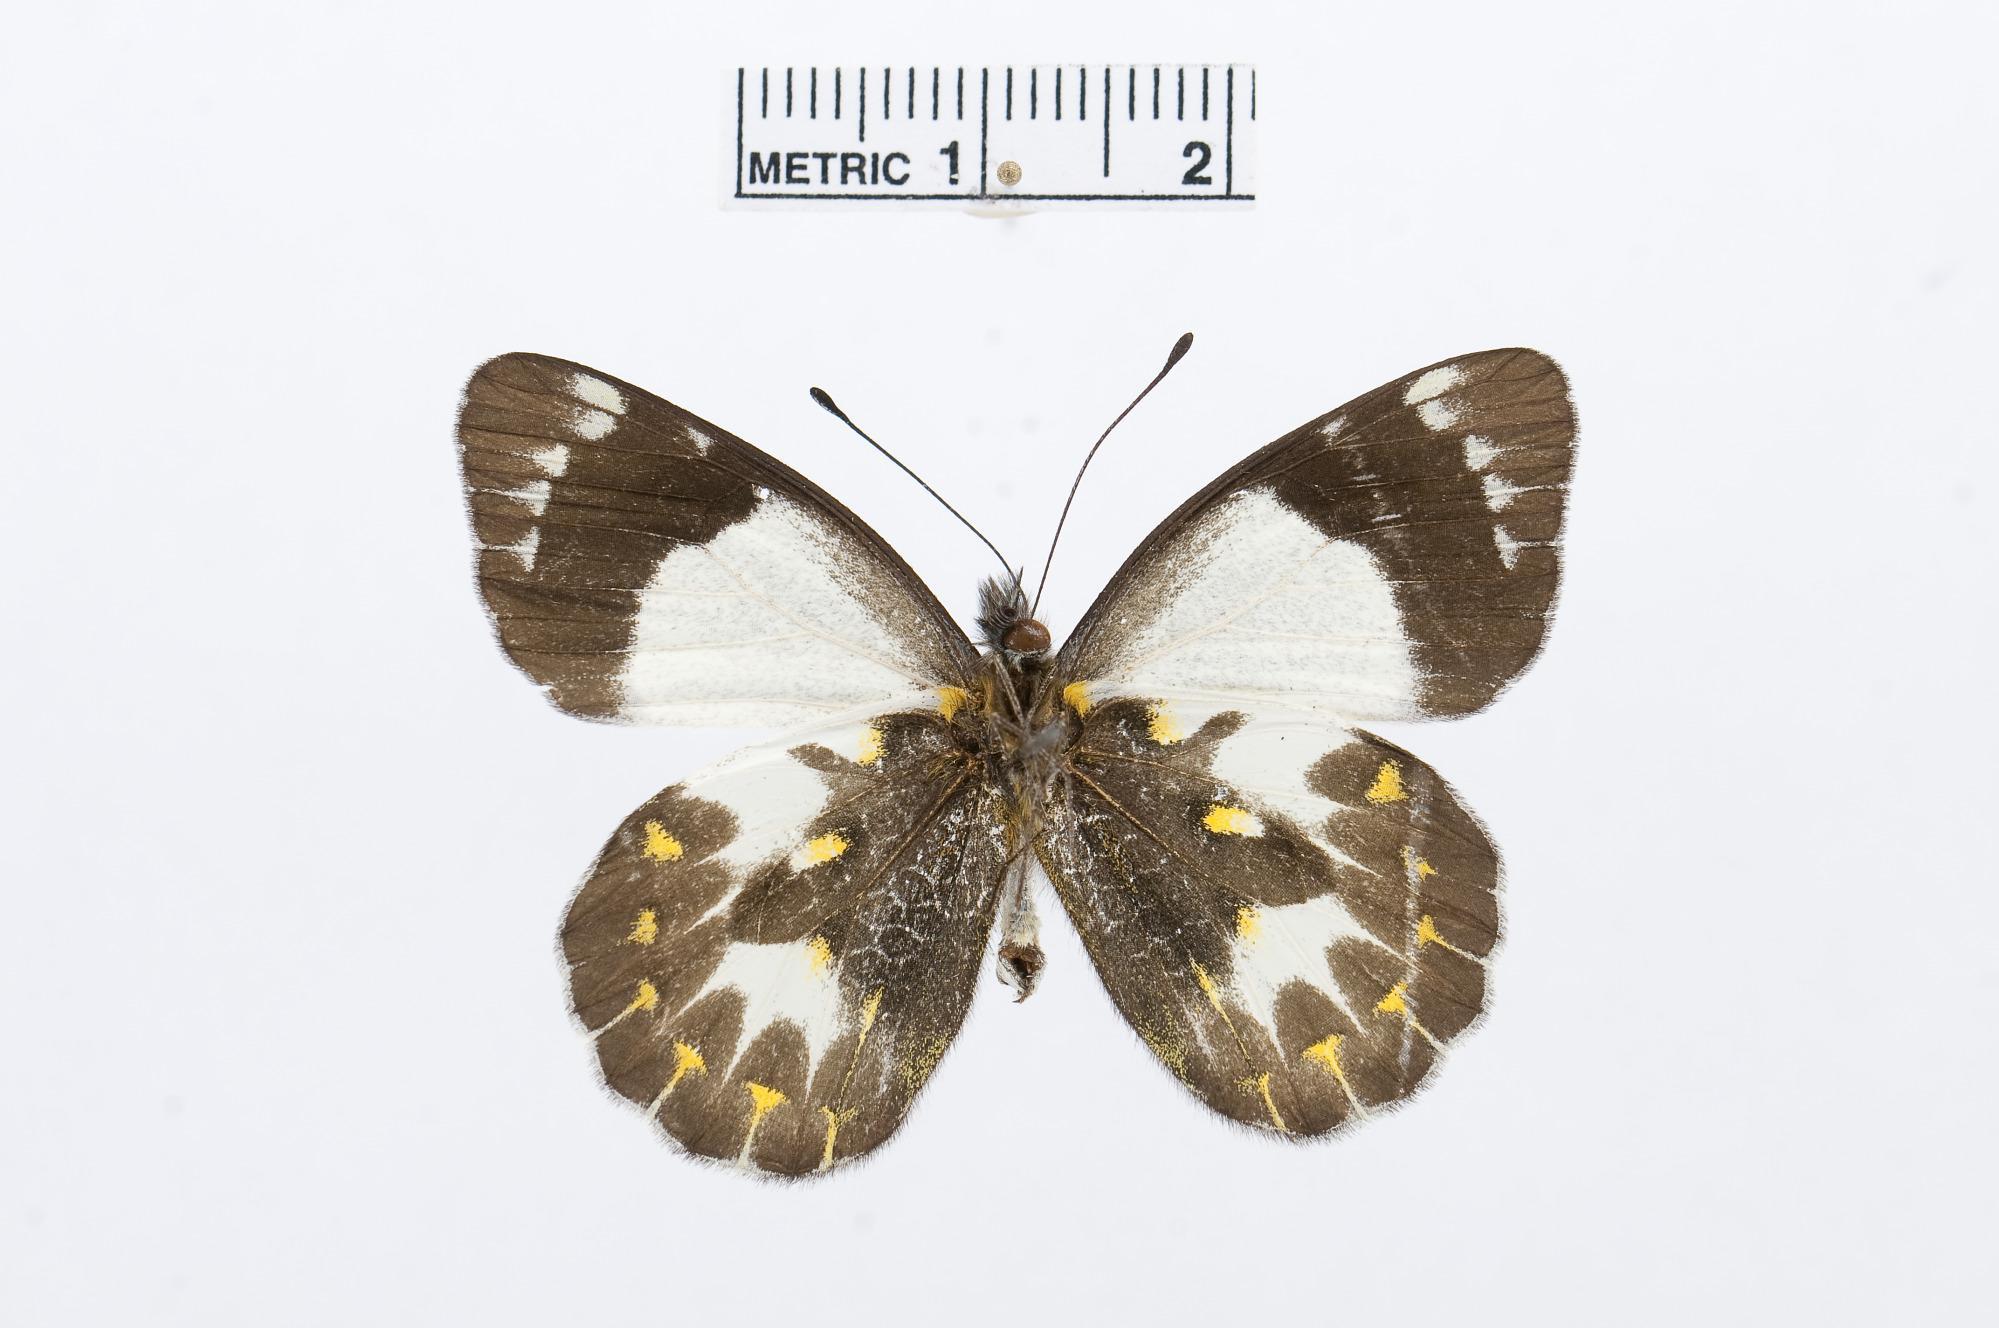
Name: Delias jordani
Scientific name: Delias jordani
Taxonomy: Animalia, Arthropoda, Hexapoda, Insecta, Lepidoptera, Pieridae, Pierinae